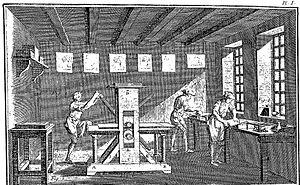
Johannes Gensfleisch zur Laden zum Gutenberg, dit Gutenberg, né vers 1400 à Mayence dans le Saint-Empire romain germanique et mort le 3 février 1468 dans sa ville natale, est un imprimeur dont l'invention des caractères métalliques mobiles en Europe a été déterminante dans la diffusion des textes et du savoir.